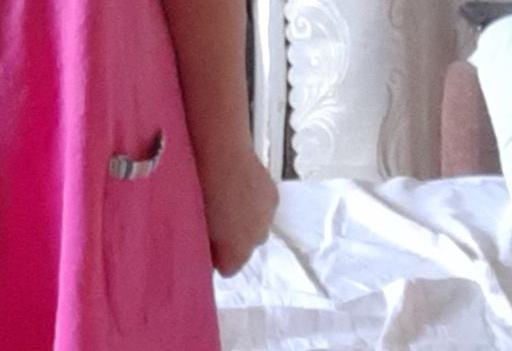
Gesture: no_gesture